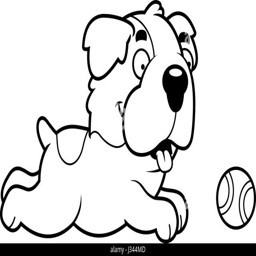
a cartoon illustration of animal chasing a ball